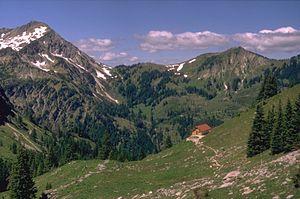
L'Entschenkopf est une montagne culminant à 2 043 m d'altitude dans les Alpes d'Allgäu.